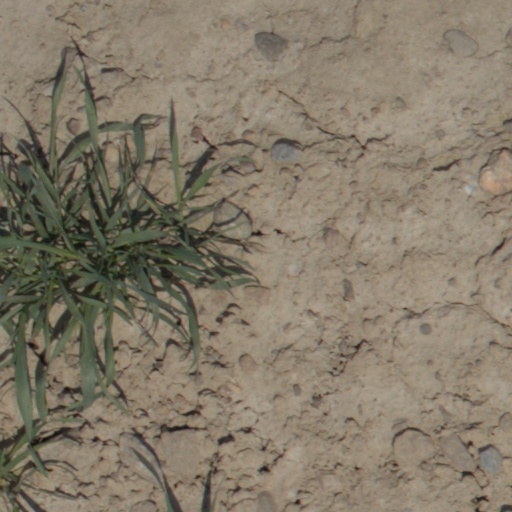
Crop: wheat